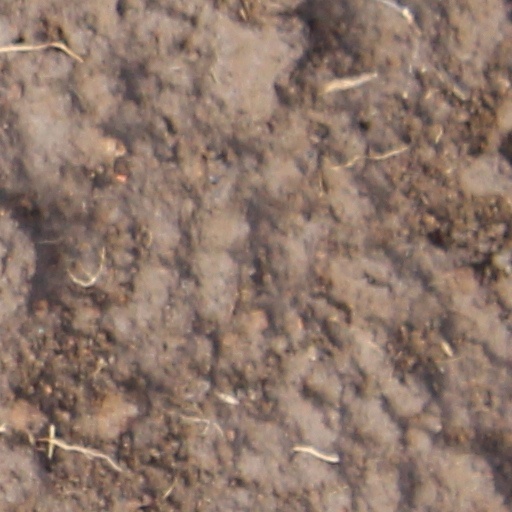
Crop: wheat